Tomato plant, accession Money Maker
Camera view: tilt-top (135 deg); turntable rotation: 120 degrees
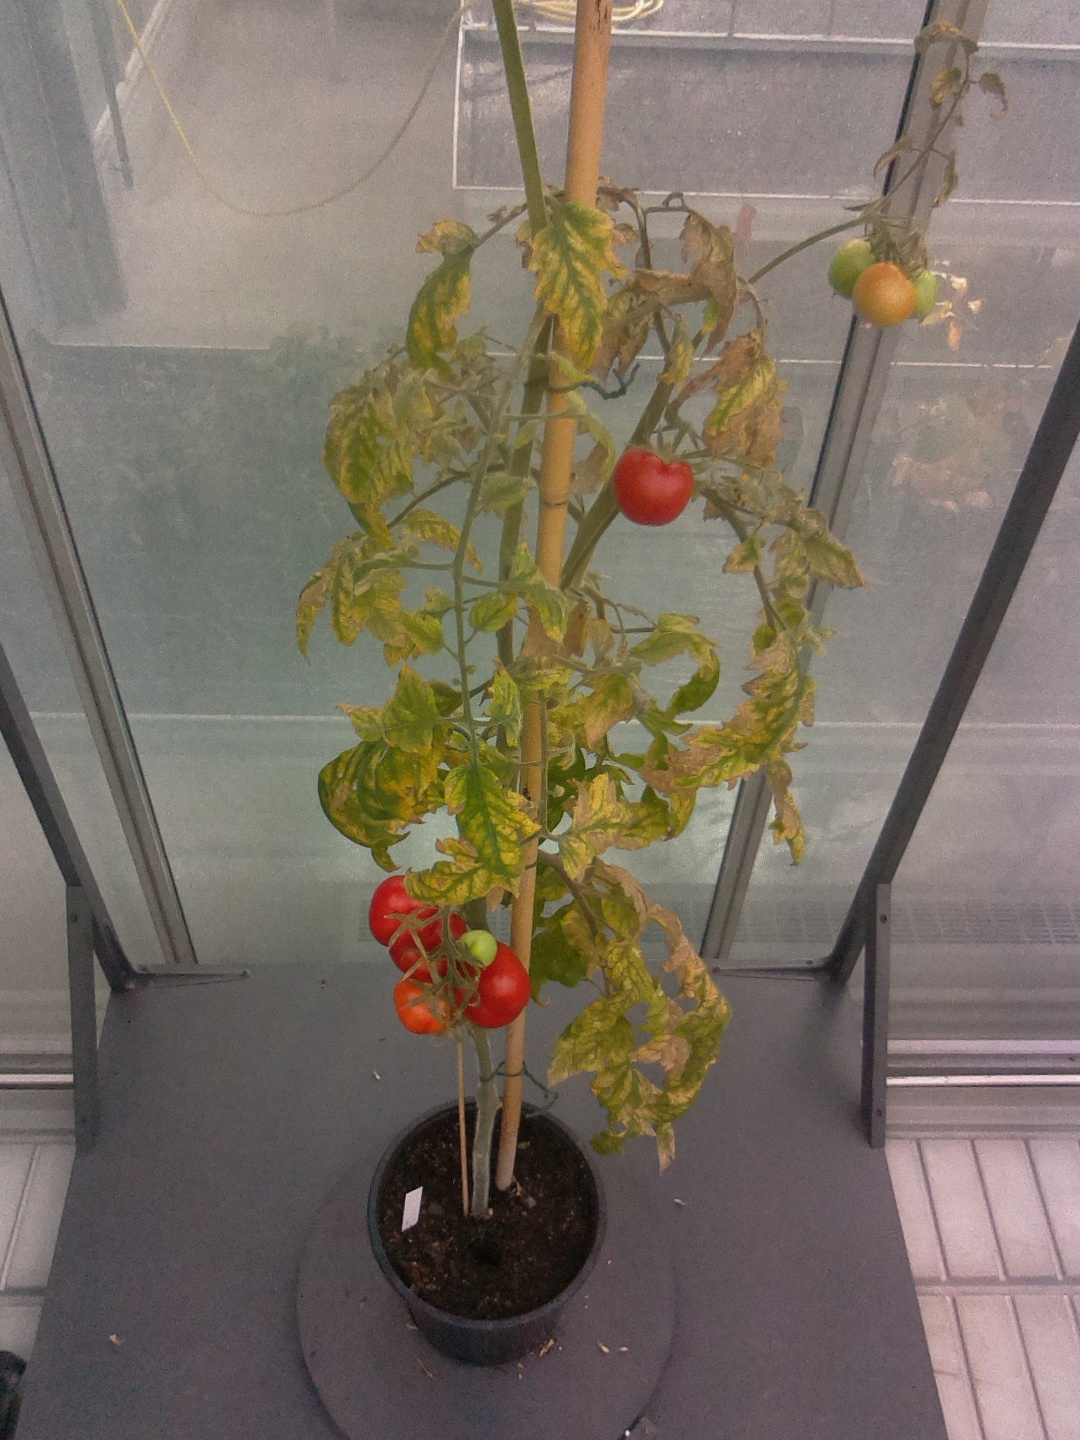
BBCH growth stage 86: 60%-70% of fruits show typical fully ripe color